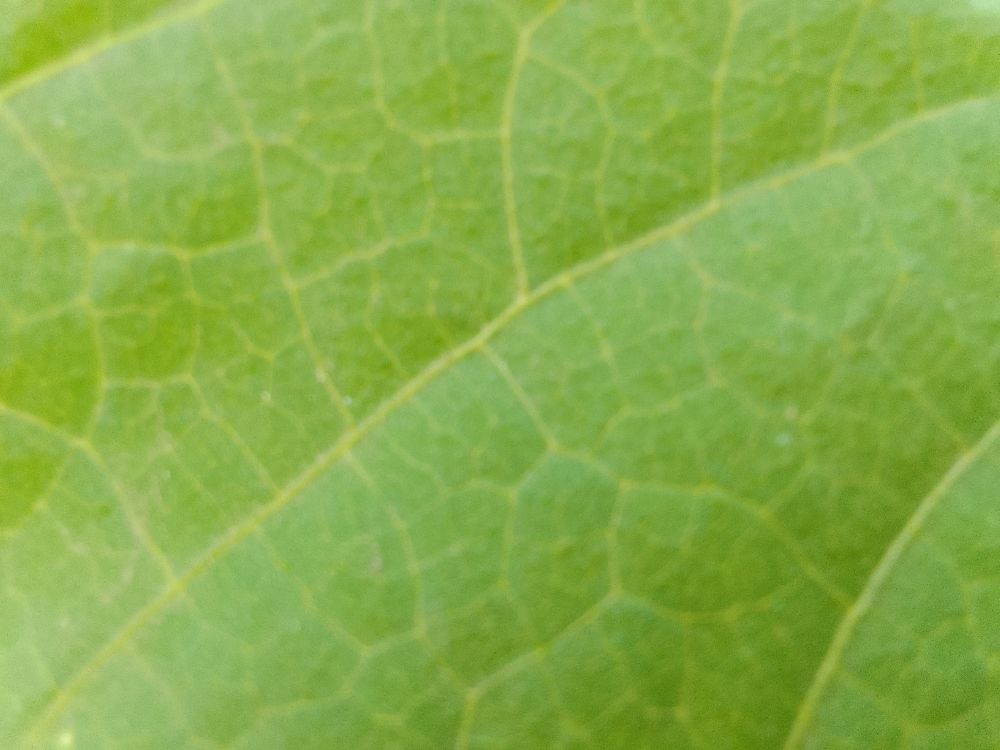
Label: healthy